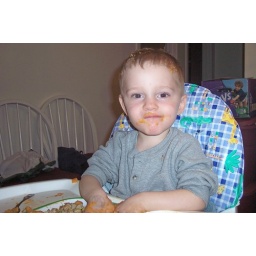
He was eating wit a knife and fork and carefully dipping his chicken in the sauce...